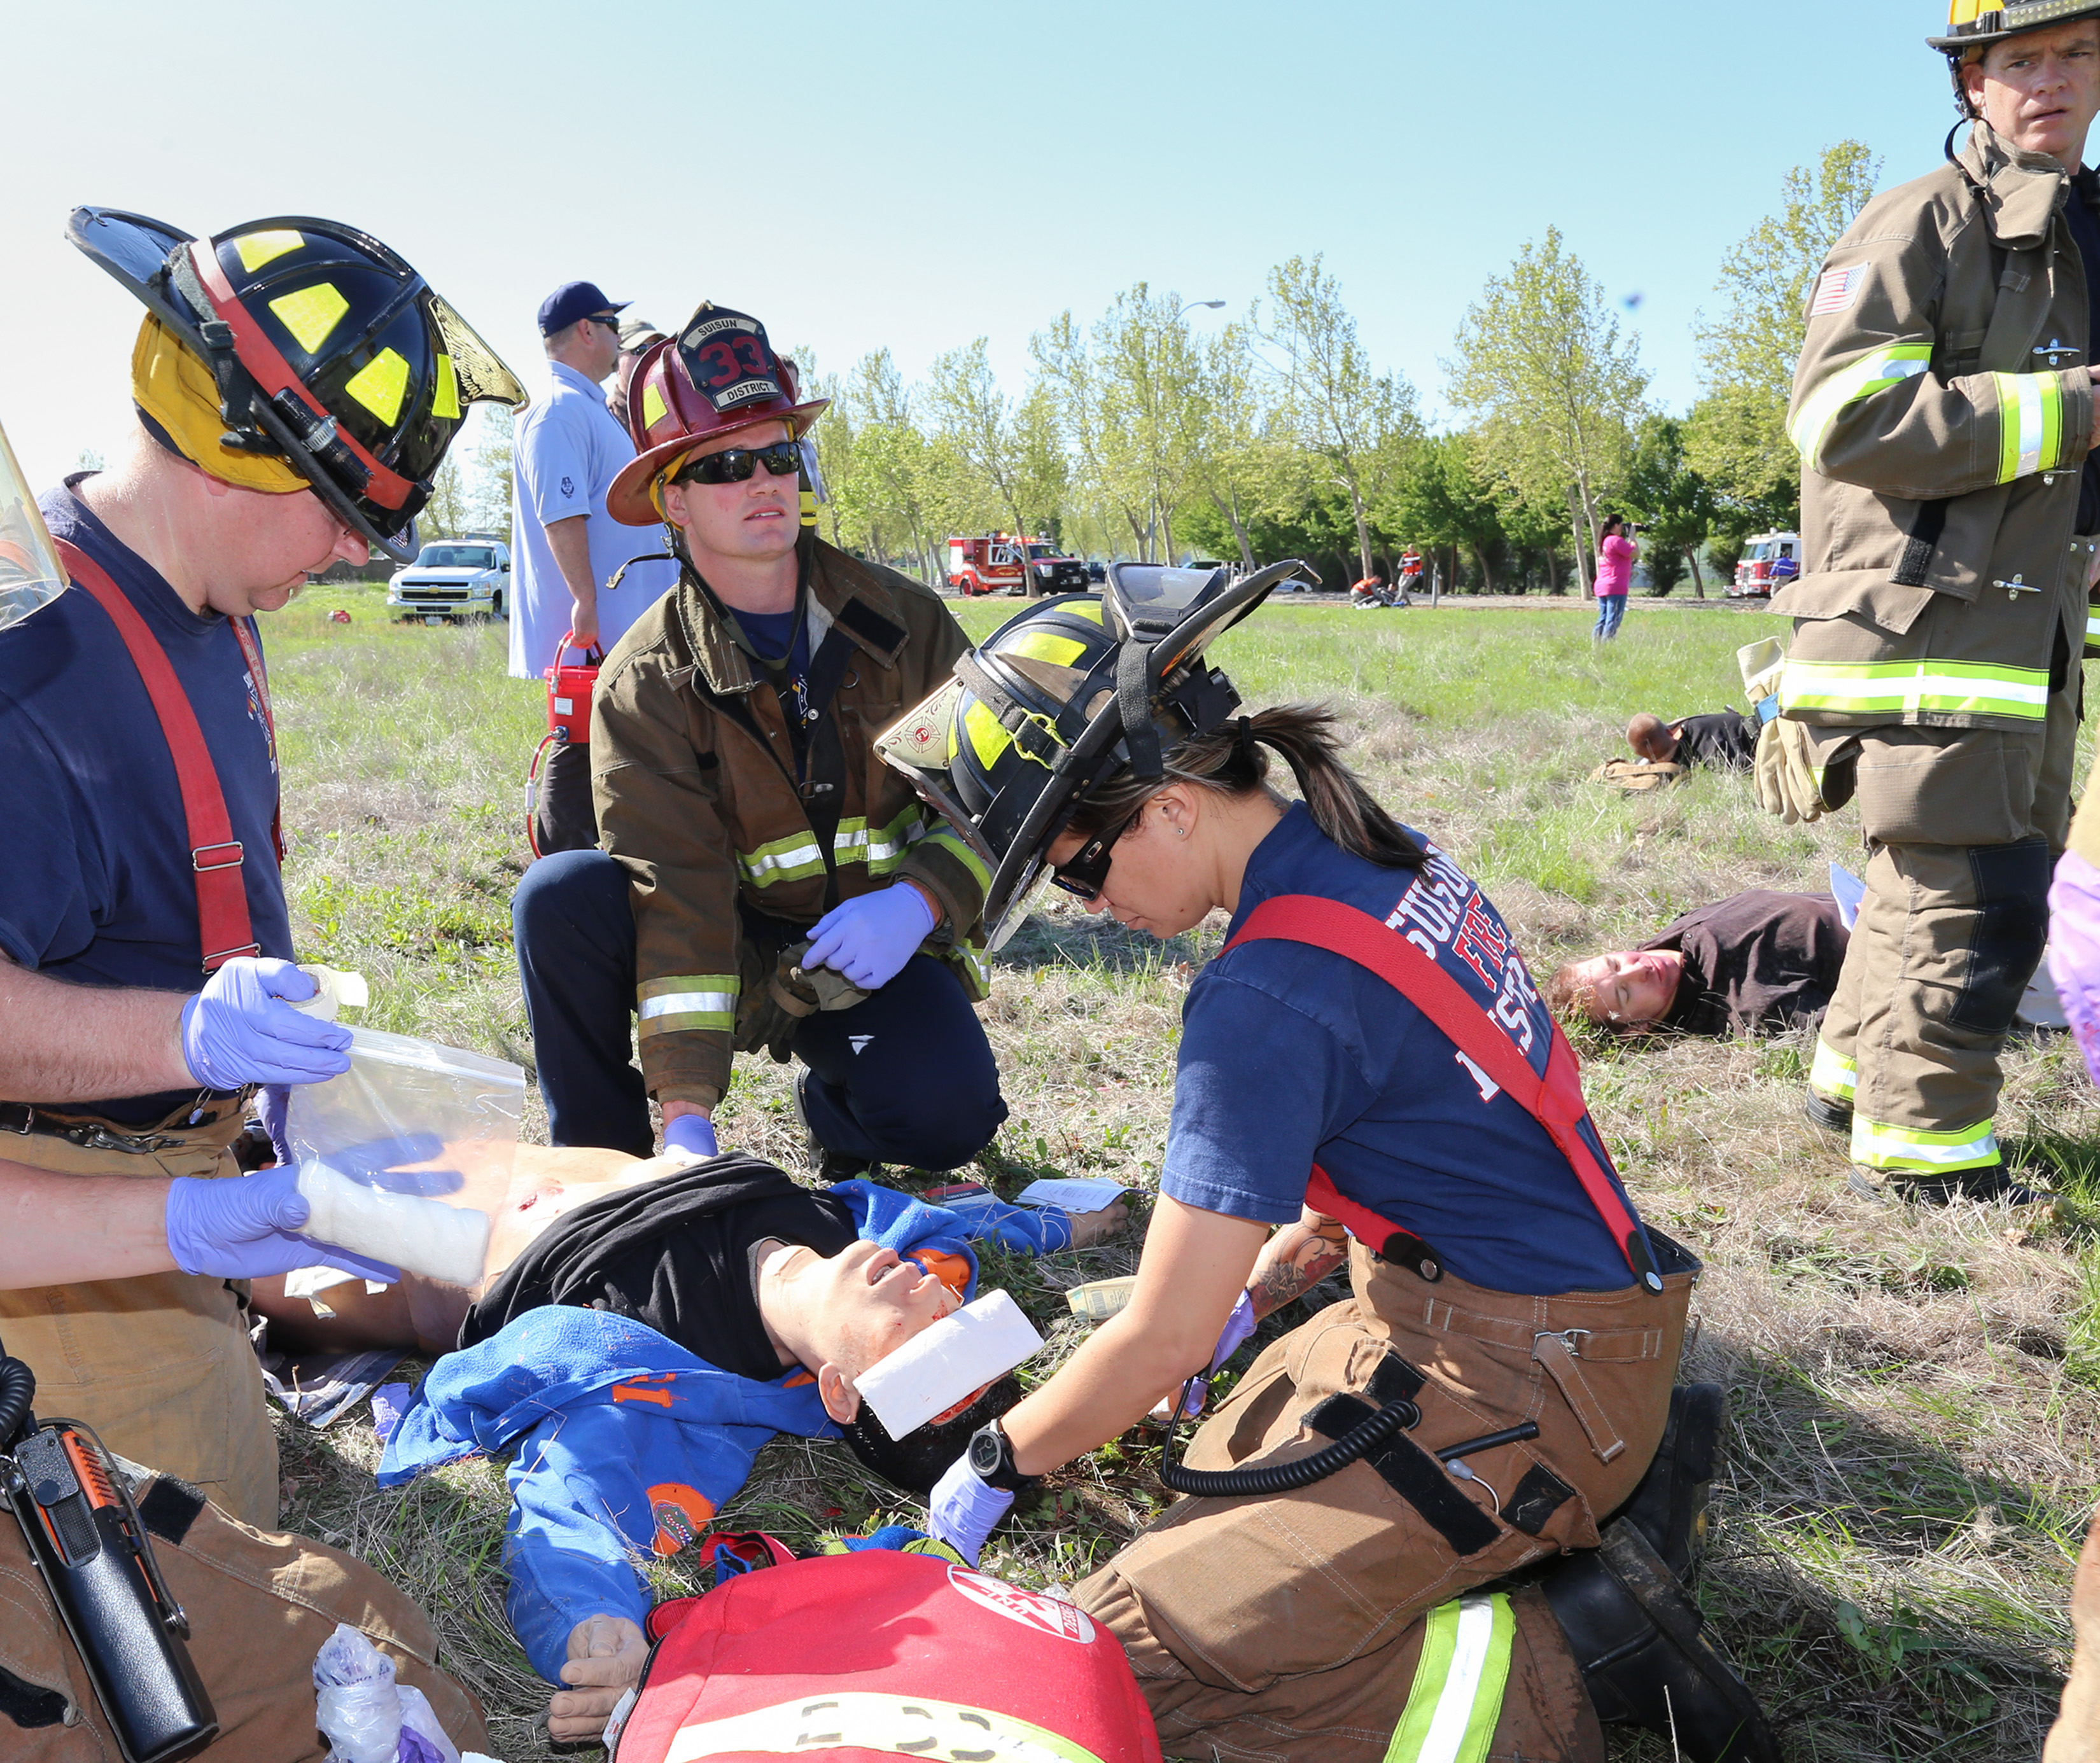
bicycle, vehicle, training, mountain bike, cycling, race, racing, firstaid, suisuncity, figherfighters, scfd